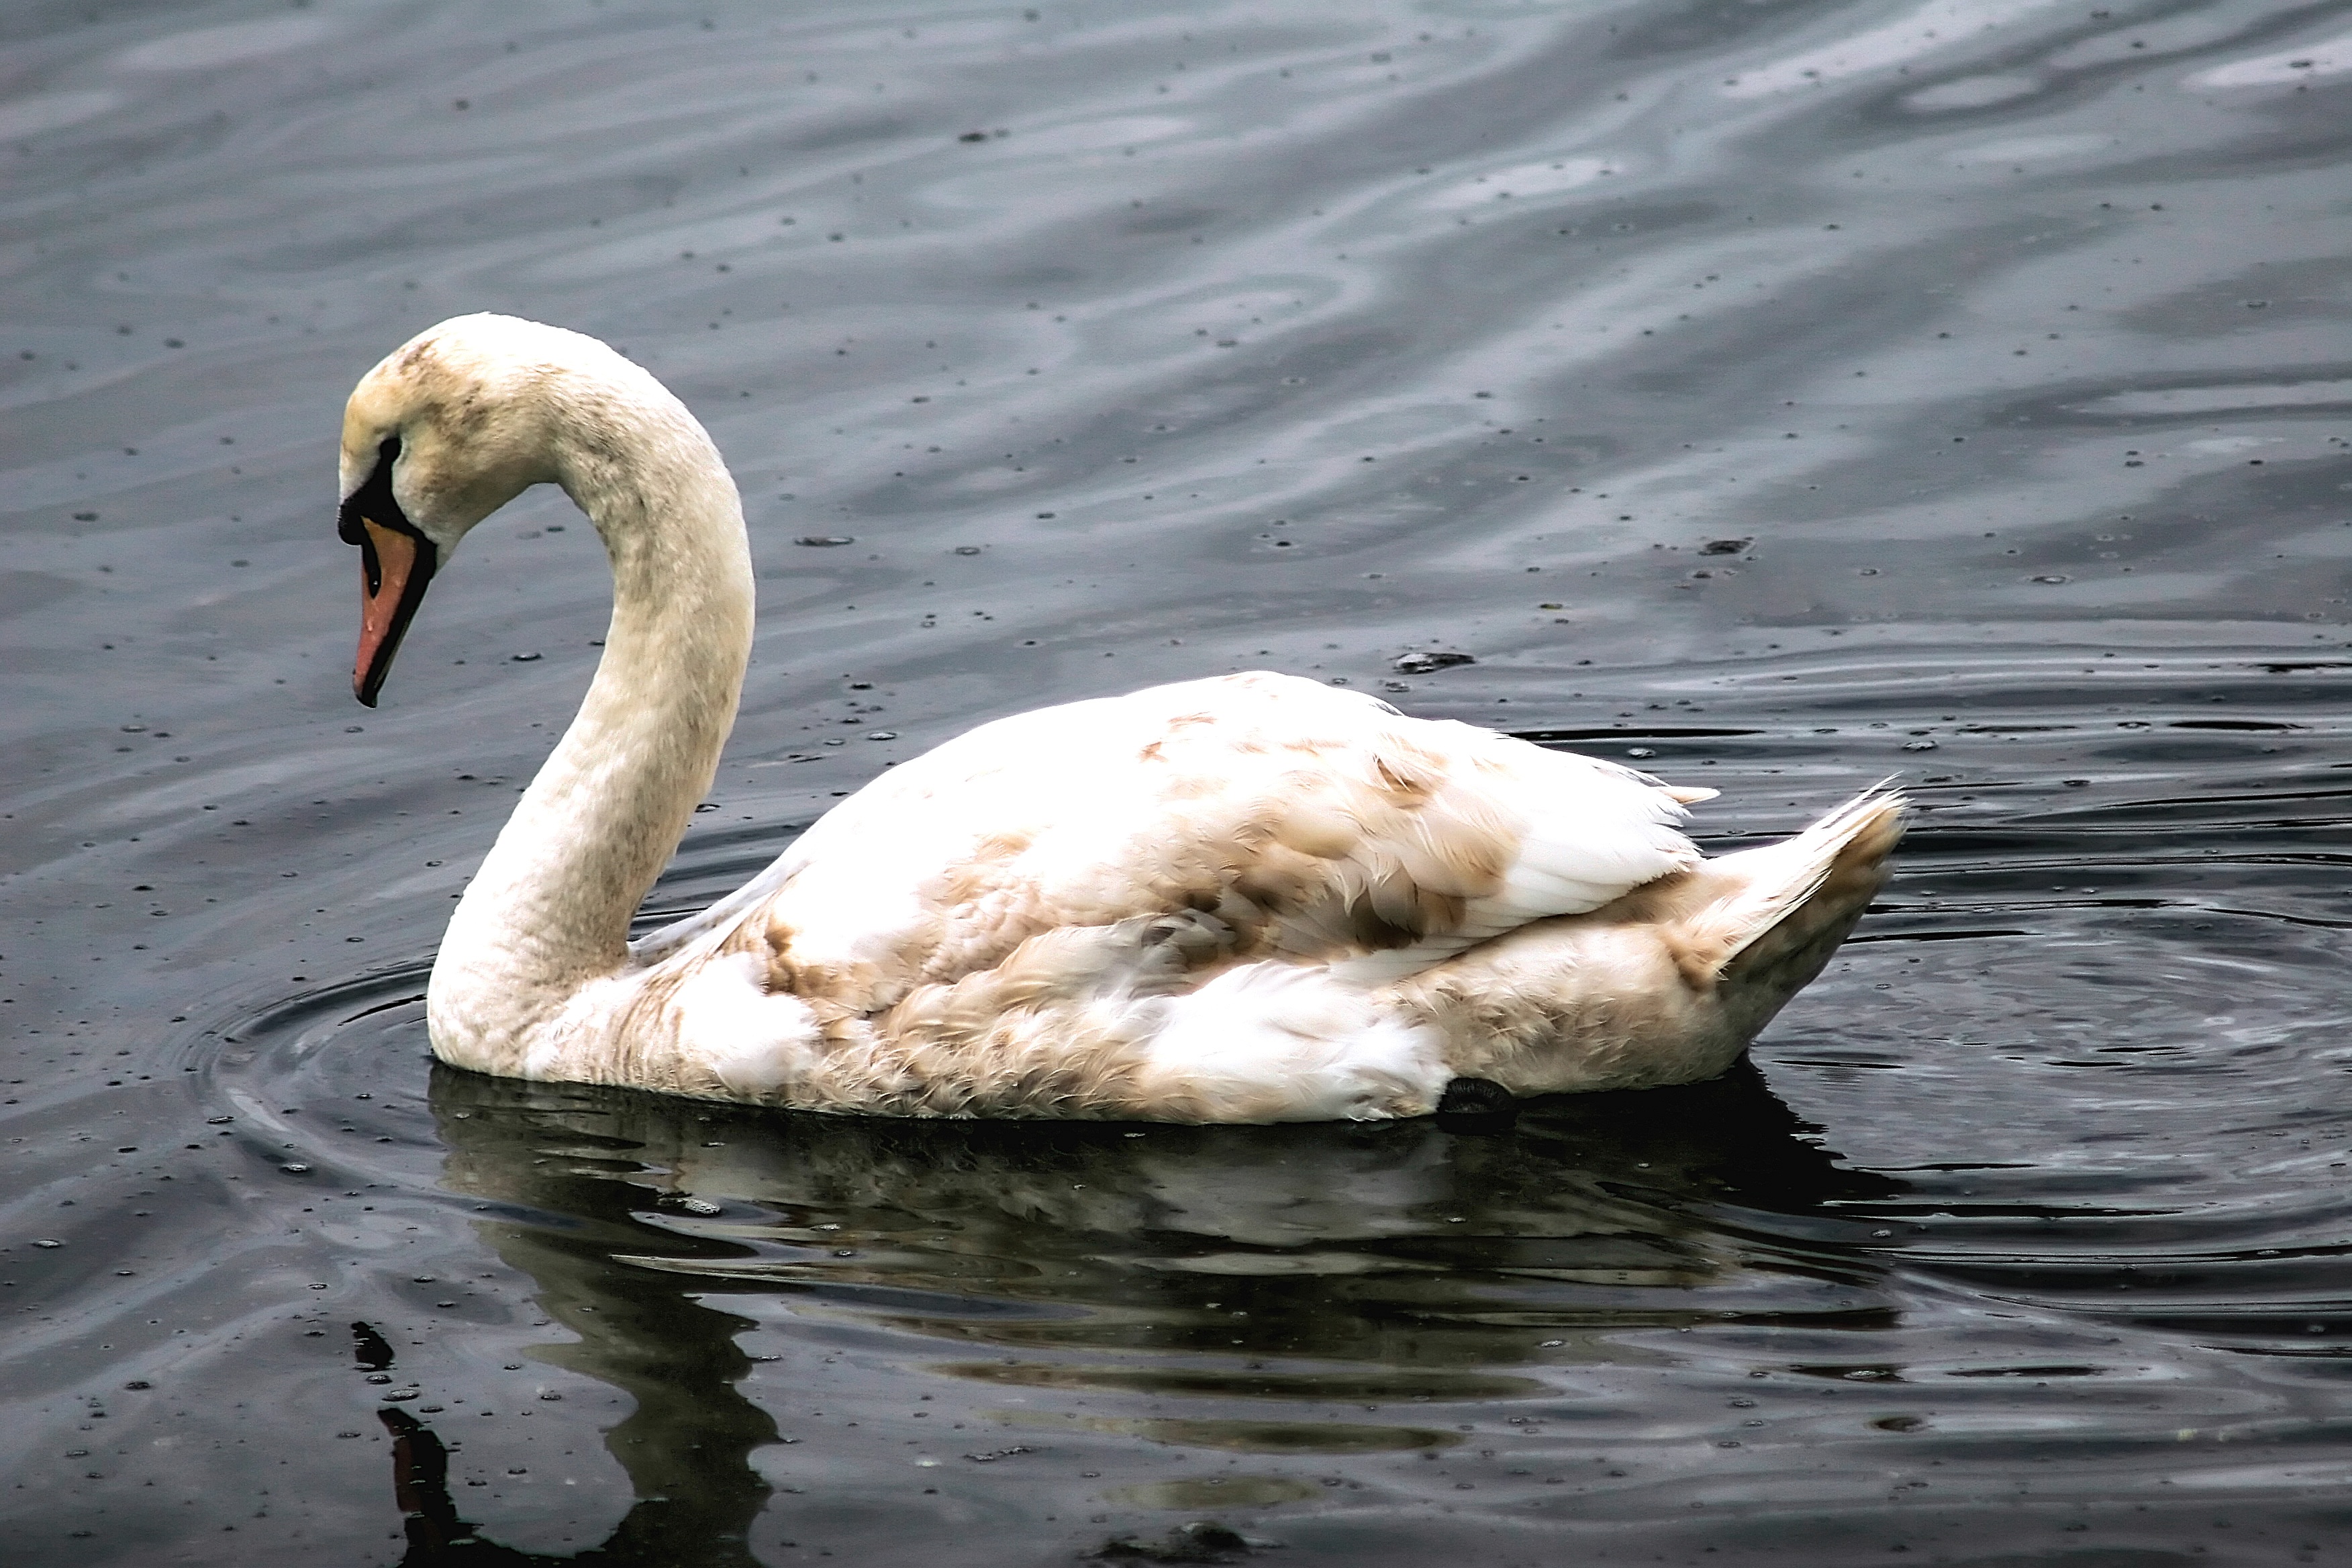
water, nature, outdoor, bird, wing, white, lake, pond, wildlife, swim, reflection, beak, tranquil, natural, feather, fauna, swimming, plumage, swan, grace, canada, vertebrate, waterfowl, water bird, graceful, ducks geese and swans